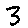
Label: 3